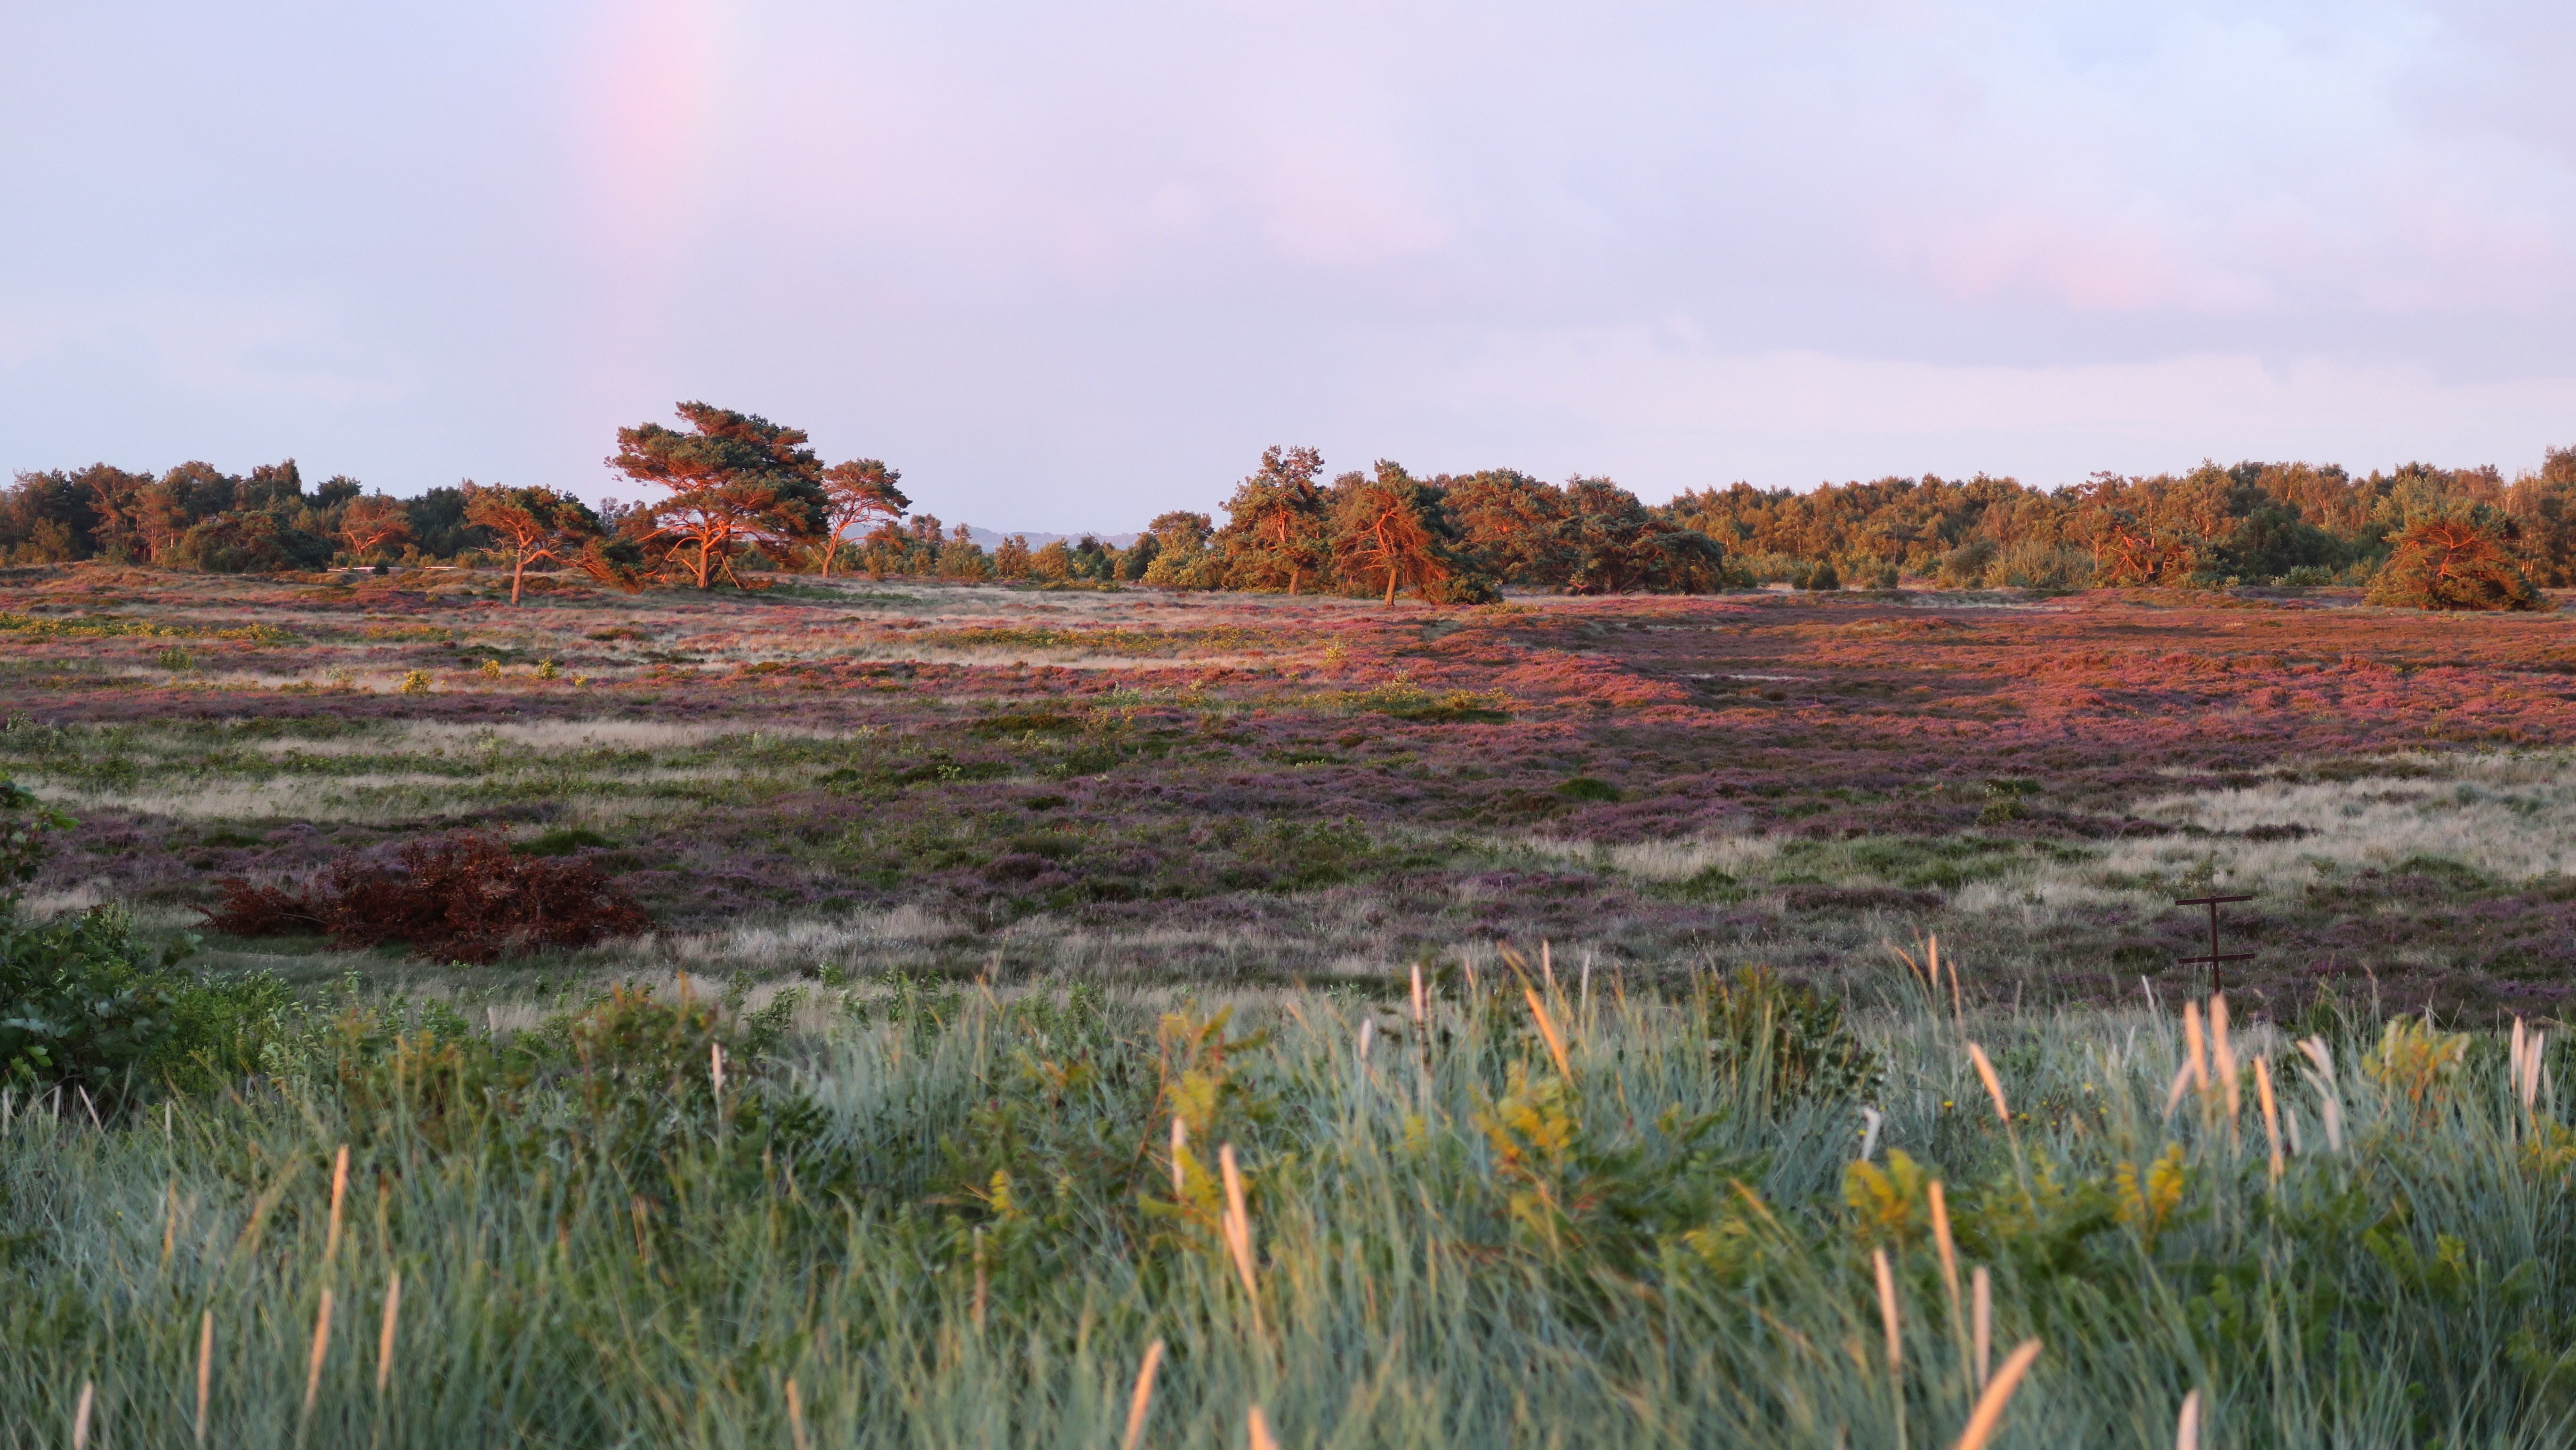
landscape, coast, nature, grass, marsh, wilderness, field, meadow, prairie, hill, bloom, color, terrain, savanna, plain, grassland, badlands, bright, wetland, bog, plateau, habitat, mood, ecosystem, abendstimmung, heather, heide, tundra, steppe, rural area, ericaceae, natural environment, geographical feature, grass family, ecoregion